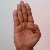
The image shows a hand gesture representing the letter 'B' in Indian Sign Language.